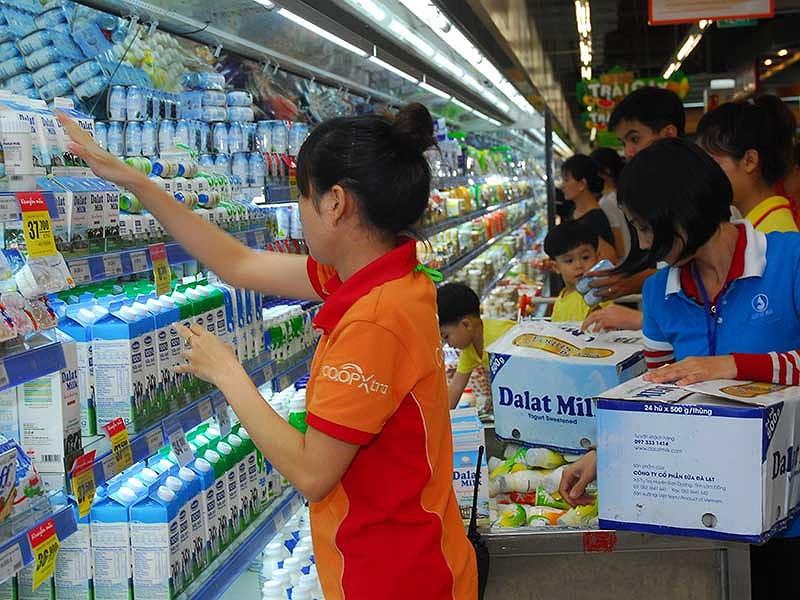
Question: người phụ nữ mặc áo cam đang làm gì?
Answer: đang sắp xếp lại quầy bán sữa